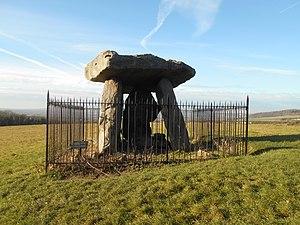
Cette liste non exhaustive recense les principaux sites mégalithiques du Kent.